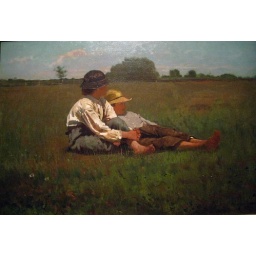
winslow homer - boys in a pasture